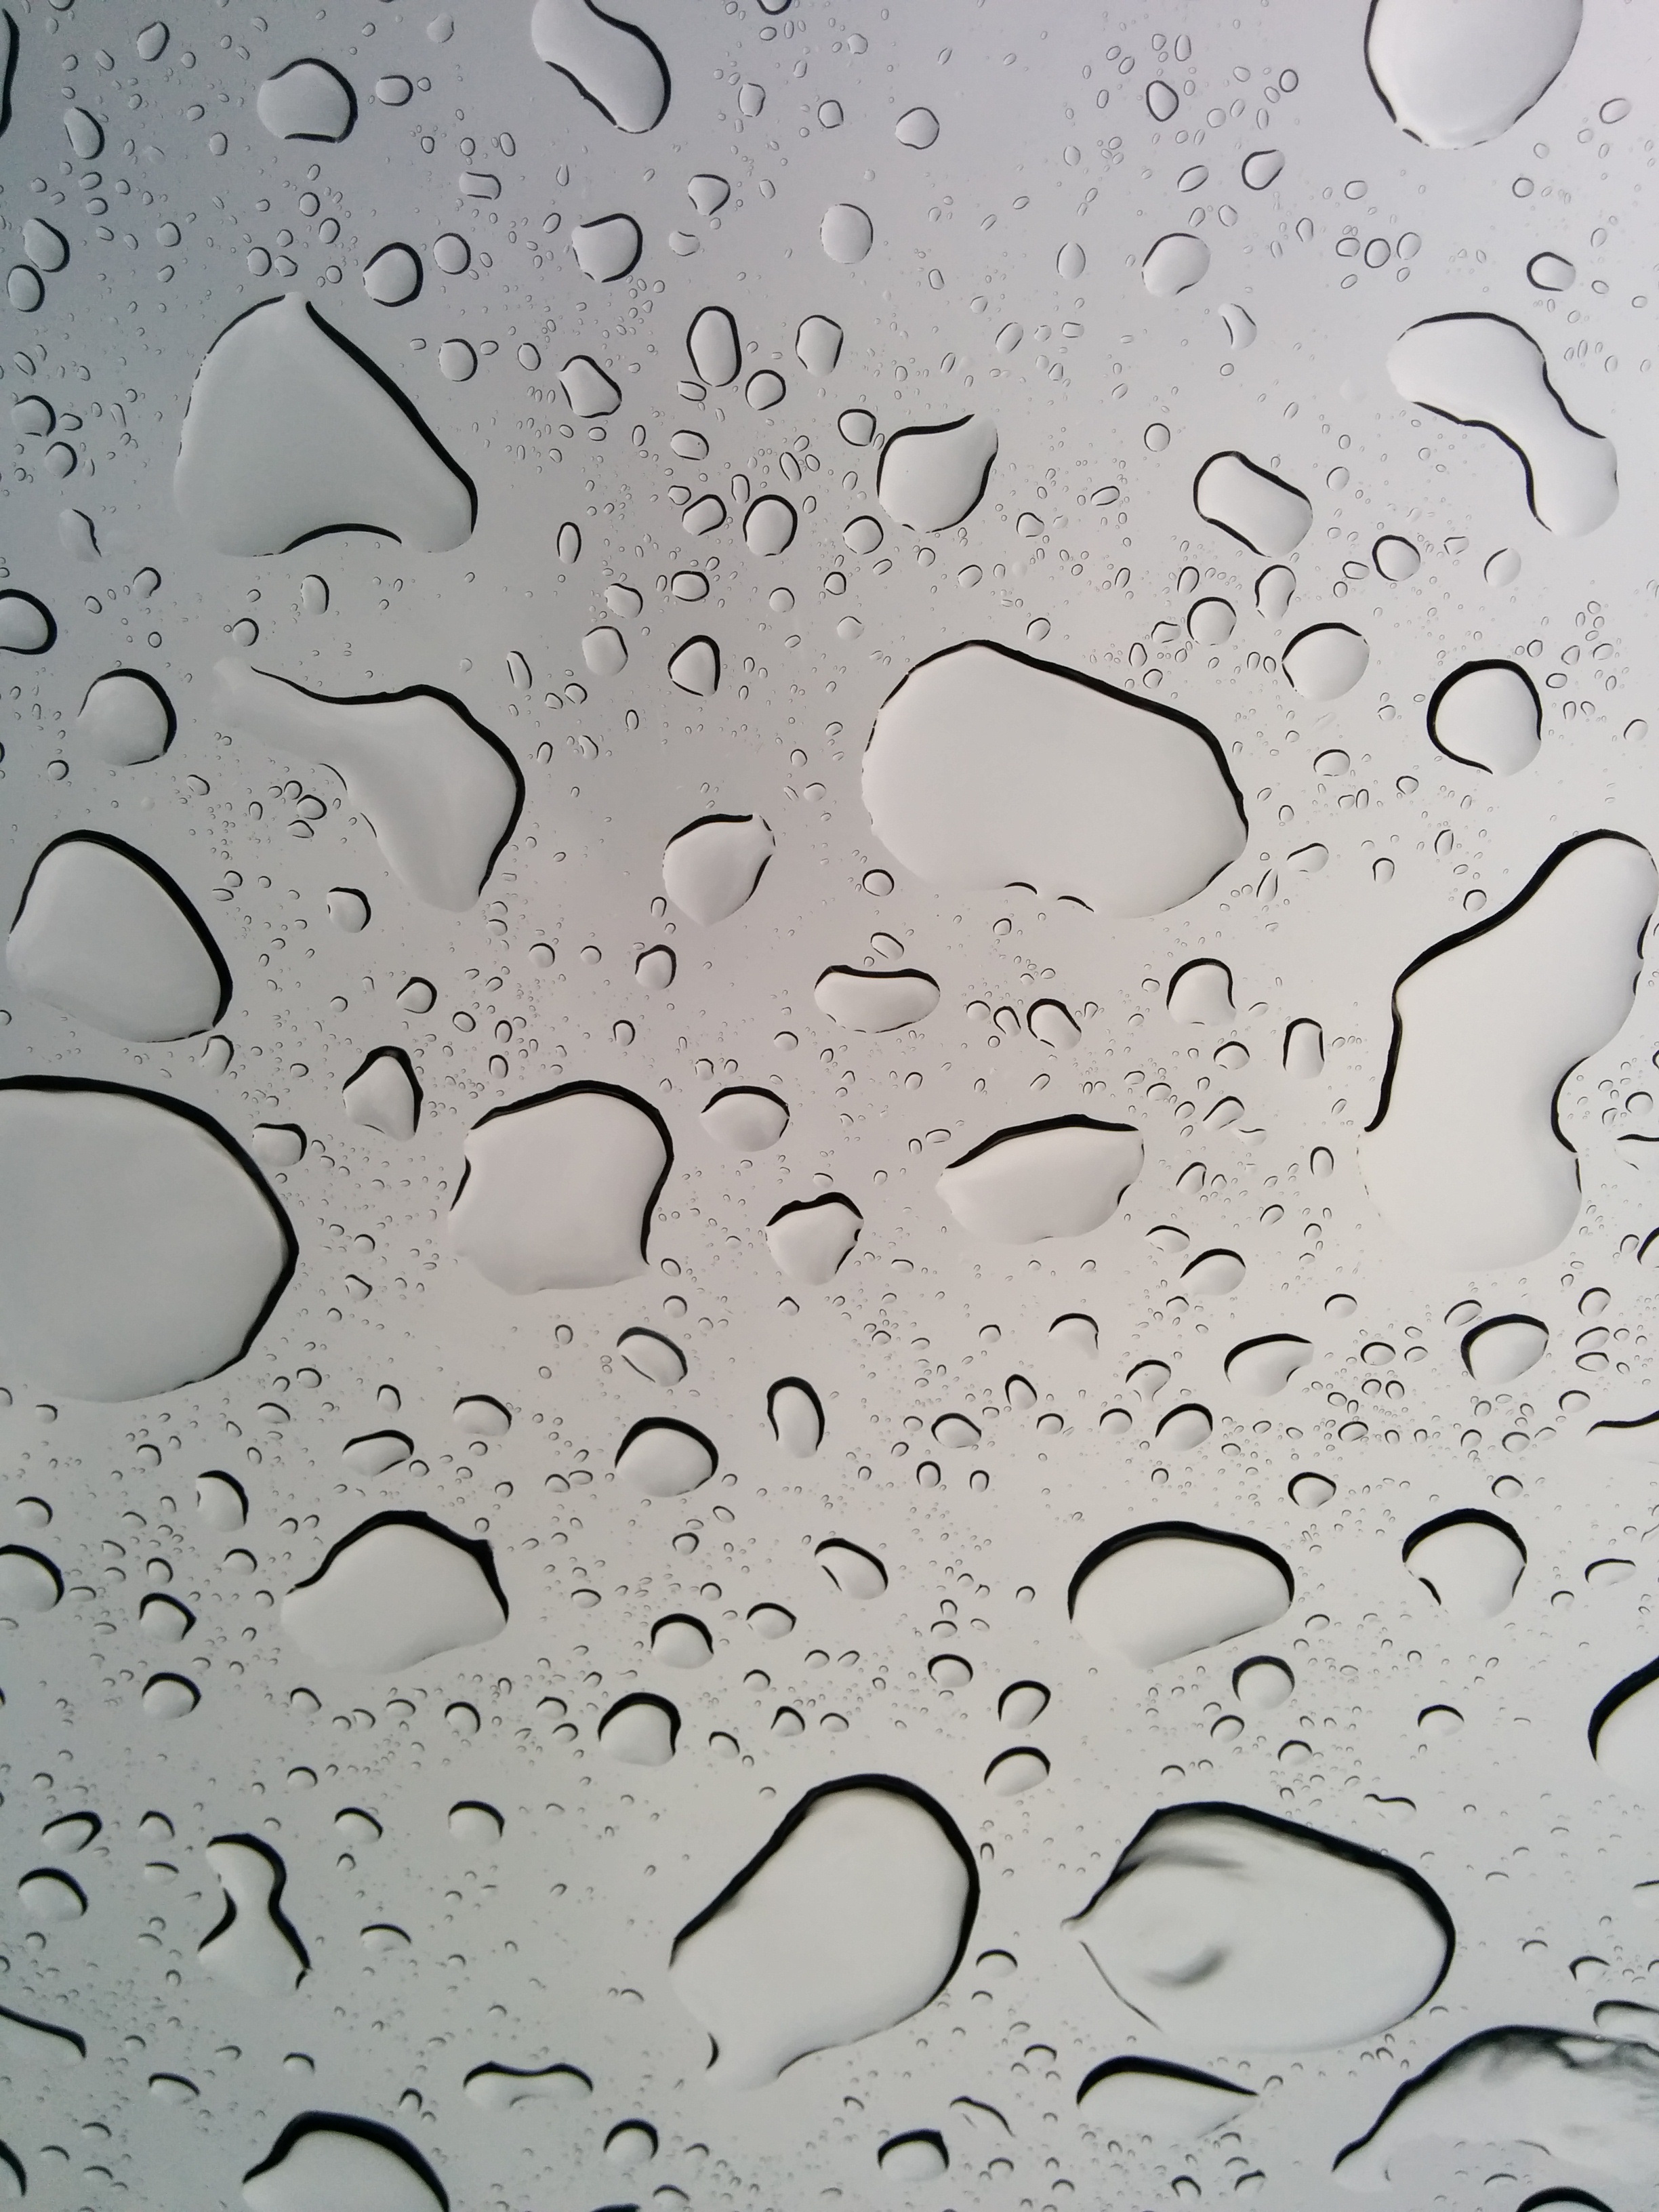
drop, black and white, rain, water drop, petal, window, wet, windshield, monochrome, circle, font, rainy, background, droplets, drops, monochrome photography